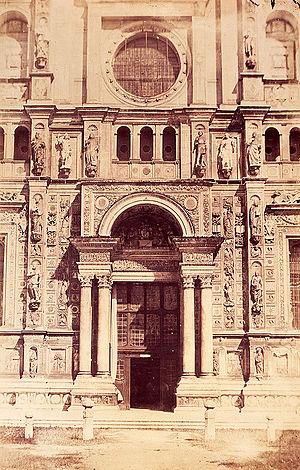
Benedetto Briosco est un sculpteur et architecte italien de la Renaissance.